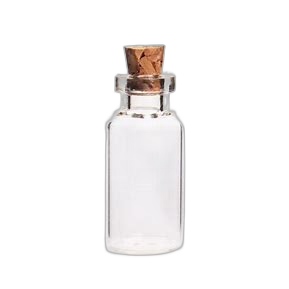
Waste category: glass